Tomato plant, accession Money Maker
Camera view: vertical (180 deg); turntable rotation: 30 degrees
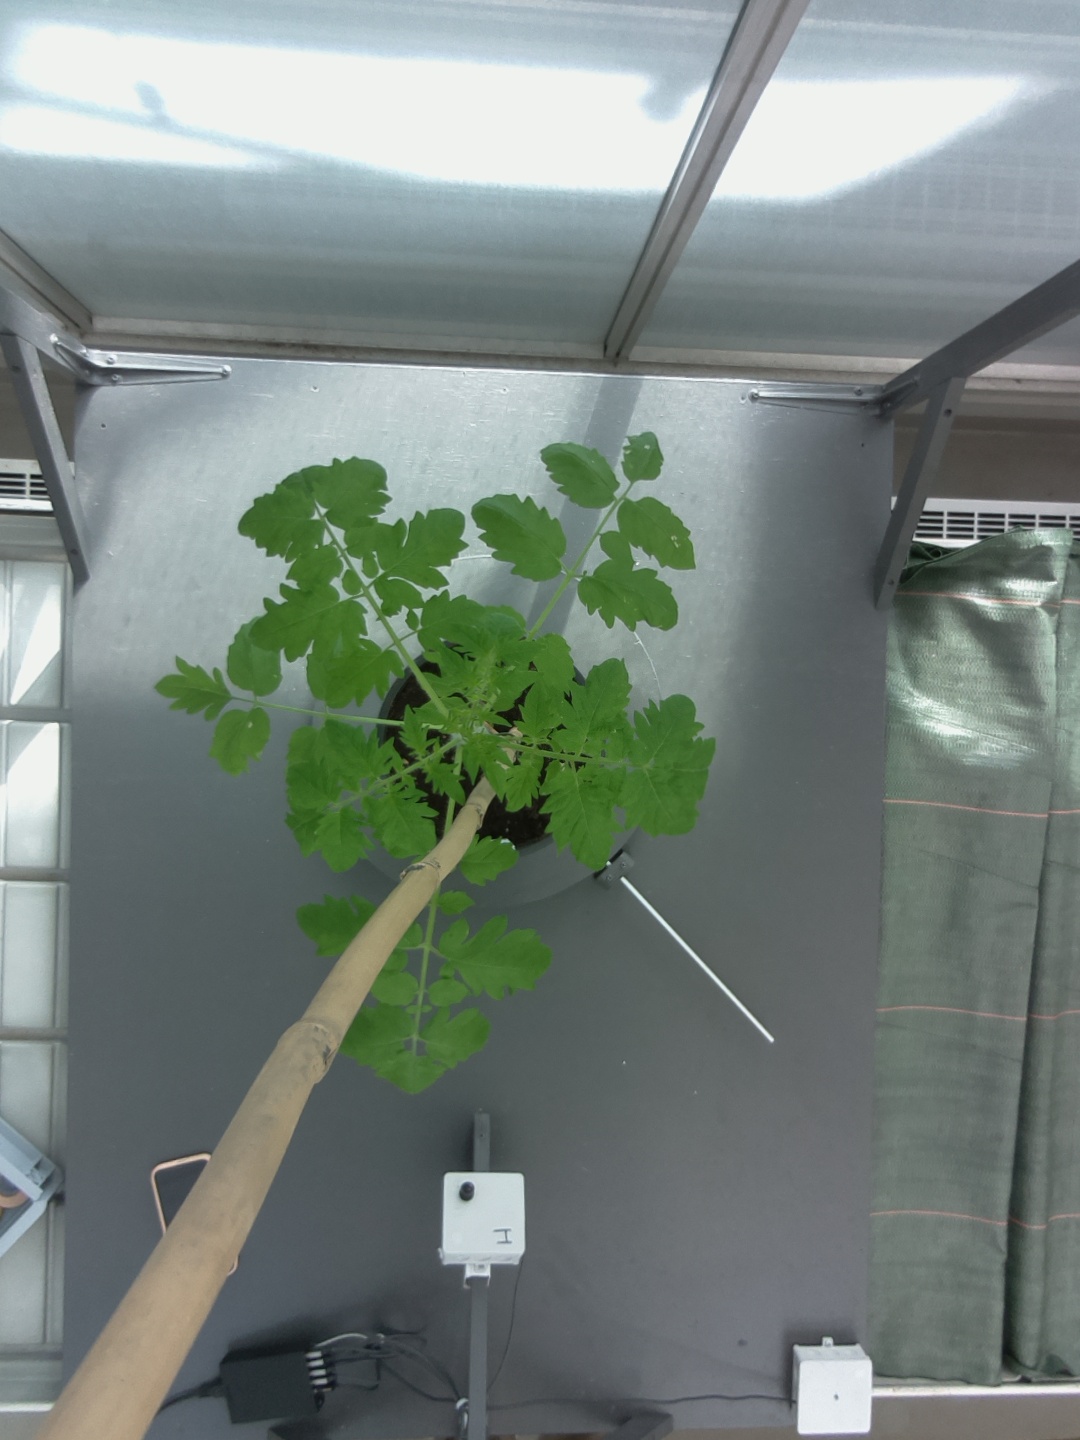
BBCH growth stage 14: 8 of true leaves visible